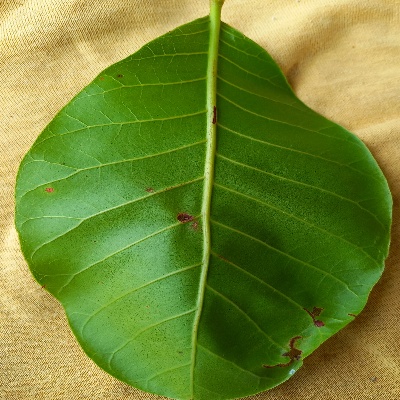
Crop: Cashew
Condition: anthracnose